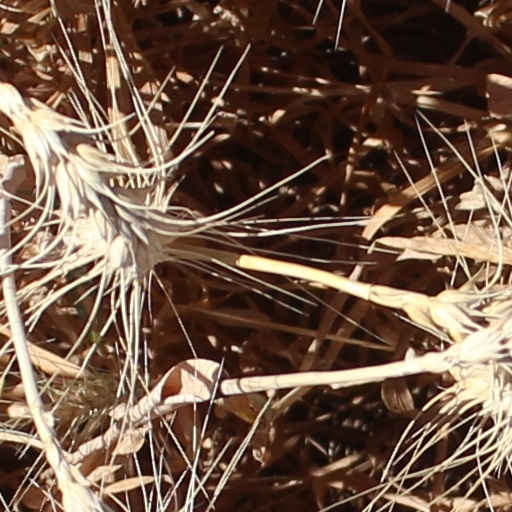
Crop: wheat